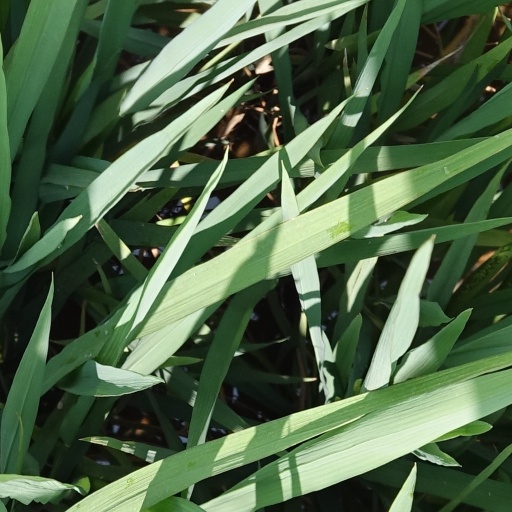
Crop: rice